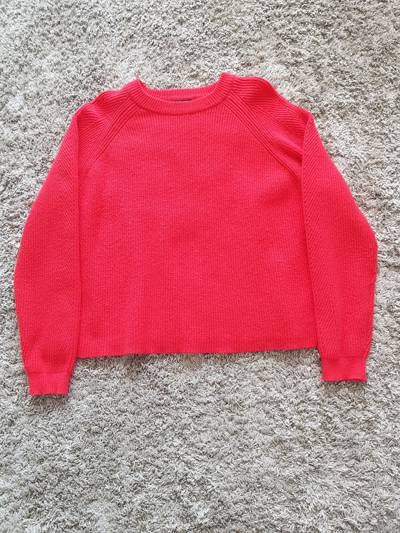
Waste category: clothes